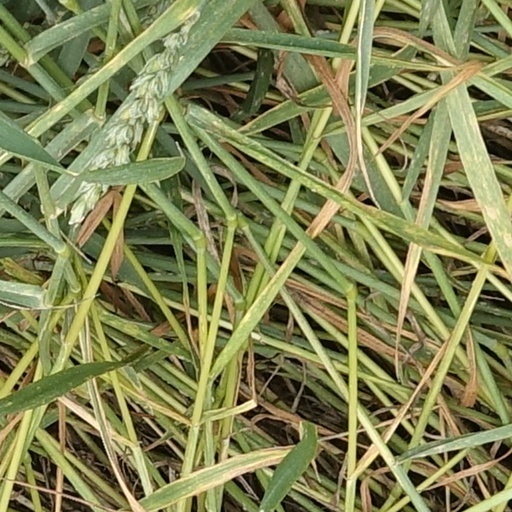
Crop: wheat